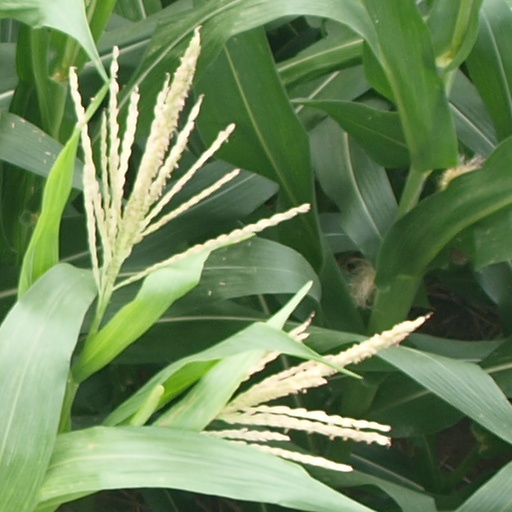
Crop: maize; corn